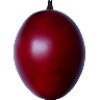
Label: Tamarillo 1